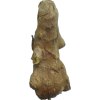
Label: ginger